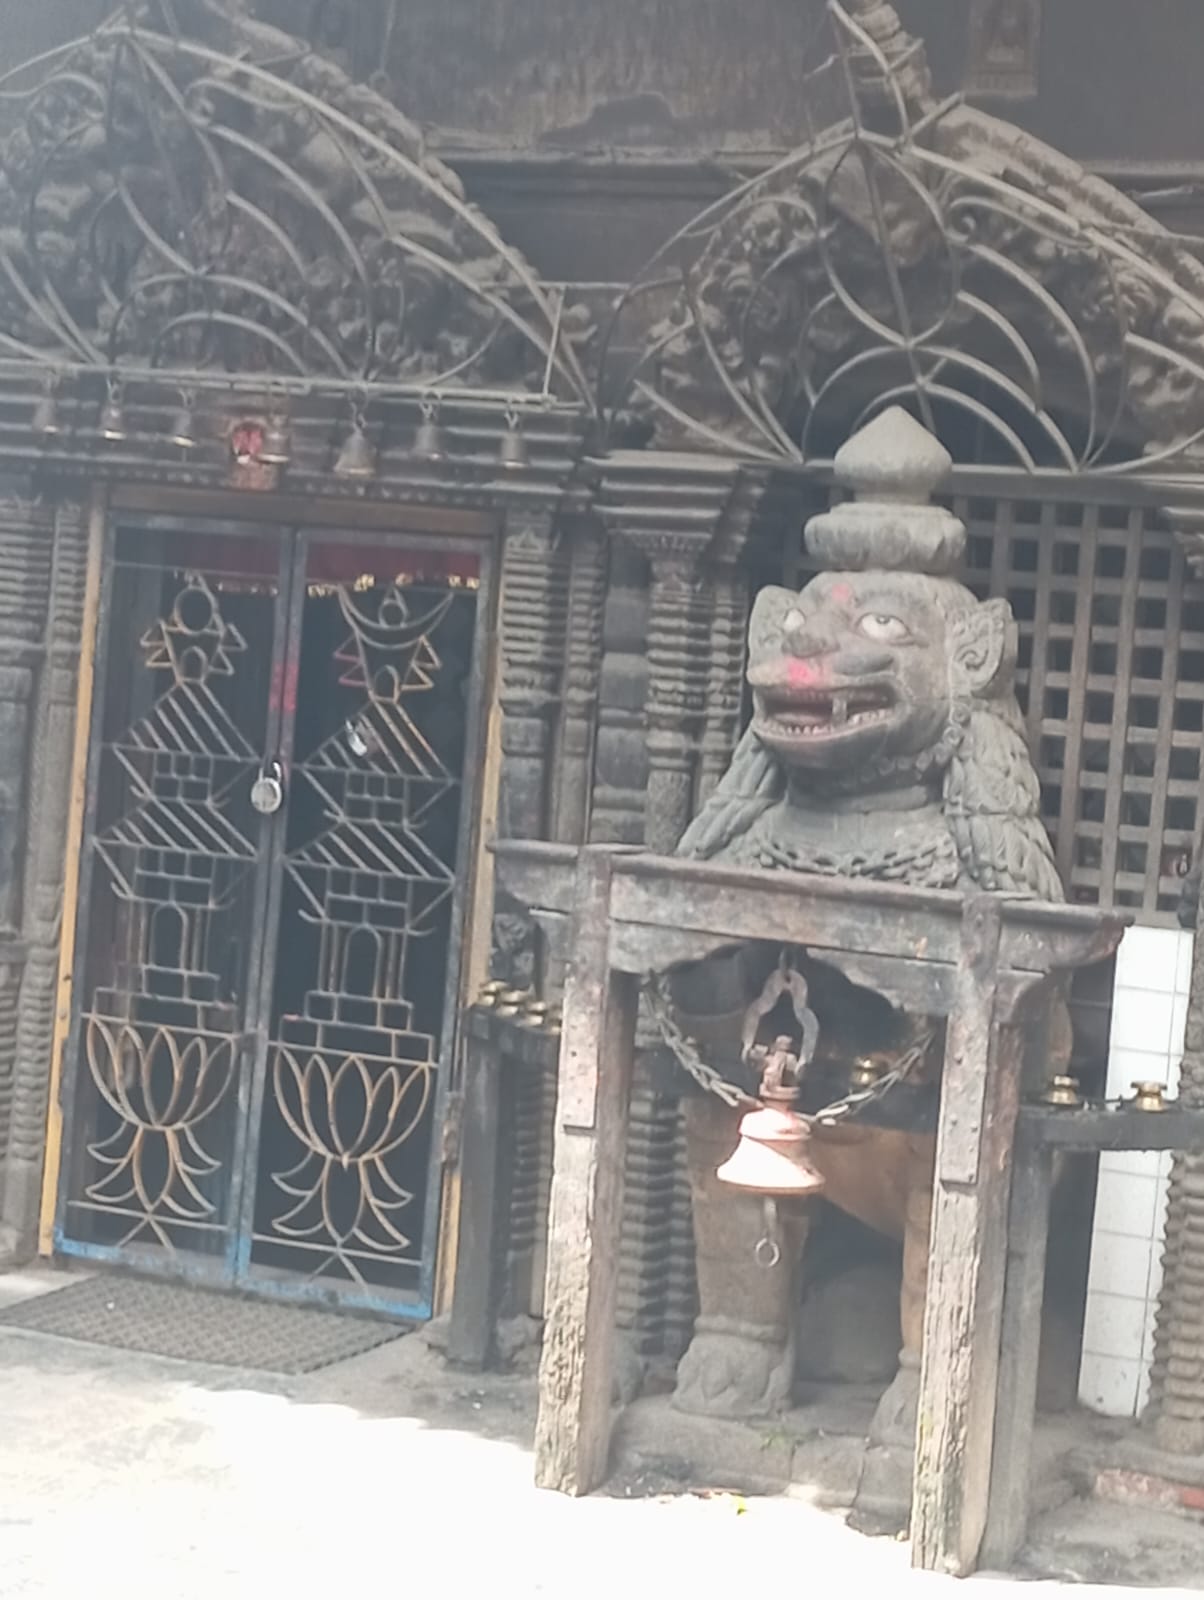
Heritage site: Ganesh_Mandir_Patan